Community-supported agriculture

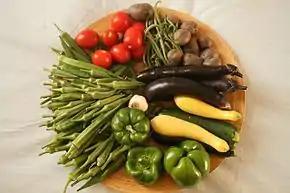
An example of a week's CSA share, including bell peppers, okra, tomatoes, beans, potatoes, garlic, eggplant, and squash

Community-supported agriculture (CSA model) or cropsharing is a system that connects producers and consumers within the food system more closely by allowing the consumer to subscribe to the harvest of a certain farm or group of farms. It is an alternative socioeconomic model of agriculture and food distribution that allows the producer and consumer to share the risks of farming. The model is a subcategory of civic agriculture that has an overarching goal of strengthening a sense of community through local markets.